Arthur A'Beckett

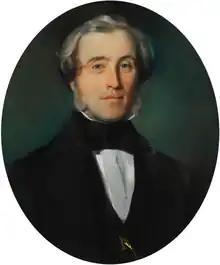
A'Beckett circa 1840

Arthur Martin A'Beckett (1812 – 23 May 1871) was an English-born Australian surgeon and politician who served in the New South Wales Legislative Council from 1856 to 1860. Arthur A'Beckett died in Sydney in 1871.